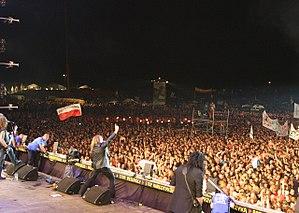
Helloween est un groupe de power metal allemand, originaire d'Hambourg. Fondé en 1984 par les membres des groupes Iron Fist, Gentry, et Powerfool, le groupe est considéré comme l'un des pionniers du genre power metal dans son sens le plus répandu aujourd'hui. Sa formation initiale se compose du guitariste Michael Weikath, du bassiste Markus Grosskopf, du chanteur et guitariste Kai Hansen, et du batteur Ingo Schwichtenberg. Après la sortie de leur EP éponyme et de leur premier album en 1985, le groupe devient un quintet dès l'arrivée du chanteur Michael Kiske, Hansen endossant le rôle unique de guitariste. Sous cette formation, paraissent les albums Keeper of the Seven Keys Part I et Part II qui constituent des pierres angulaires du style power metal. Félicités par la presse spécialisée, ils permettent à Helloween de devenir un groupe notable du genre heavy metal.